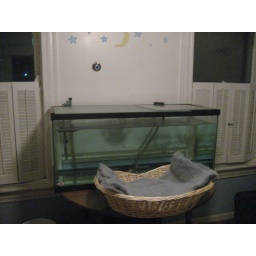
with a cat bed in front of it so his brothers can watch him swim